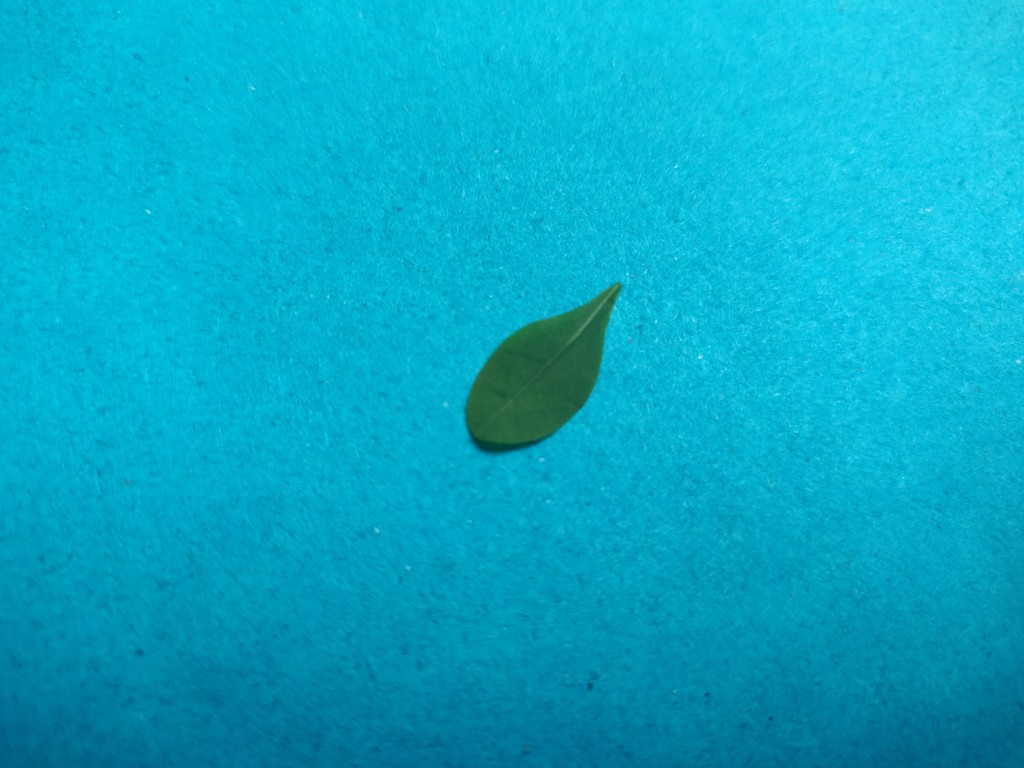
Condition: Healthy
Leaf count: single
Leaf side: back